Tyrolean State Museum

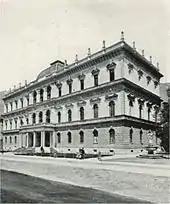
The State Museum around 1898

The natural and human science activity of the museum has been documented since 2008 in the Scientific Yearbook of the Tyrolean State Museum ("Wissenschaftliches Jahrbuch der Tiroler Landesmuseen"). It is a successor to the older publications: "Zeitschrift des Ferdinandeums für Tirol und Vorarlberg" (1853–1920) and "Veröffentlichungen des Museum Ferdinandeum" (1921–2007).